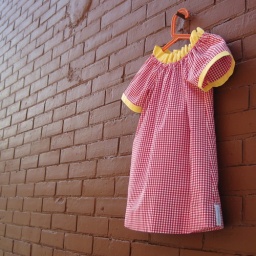
handmade girls dress and toadstool wand set in red and white / modern woodland fairy